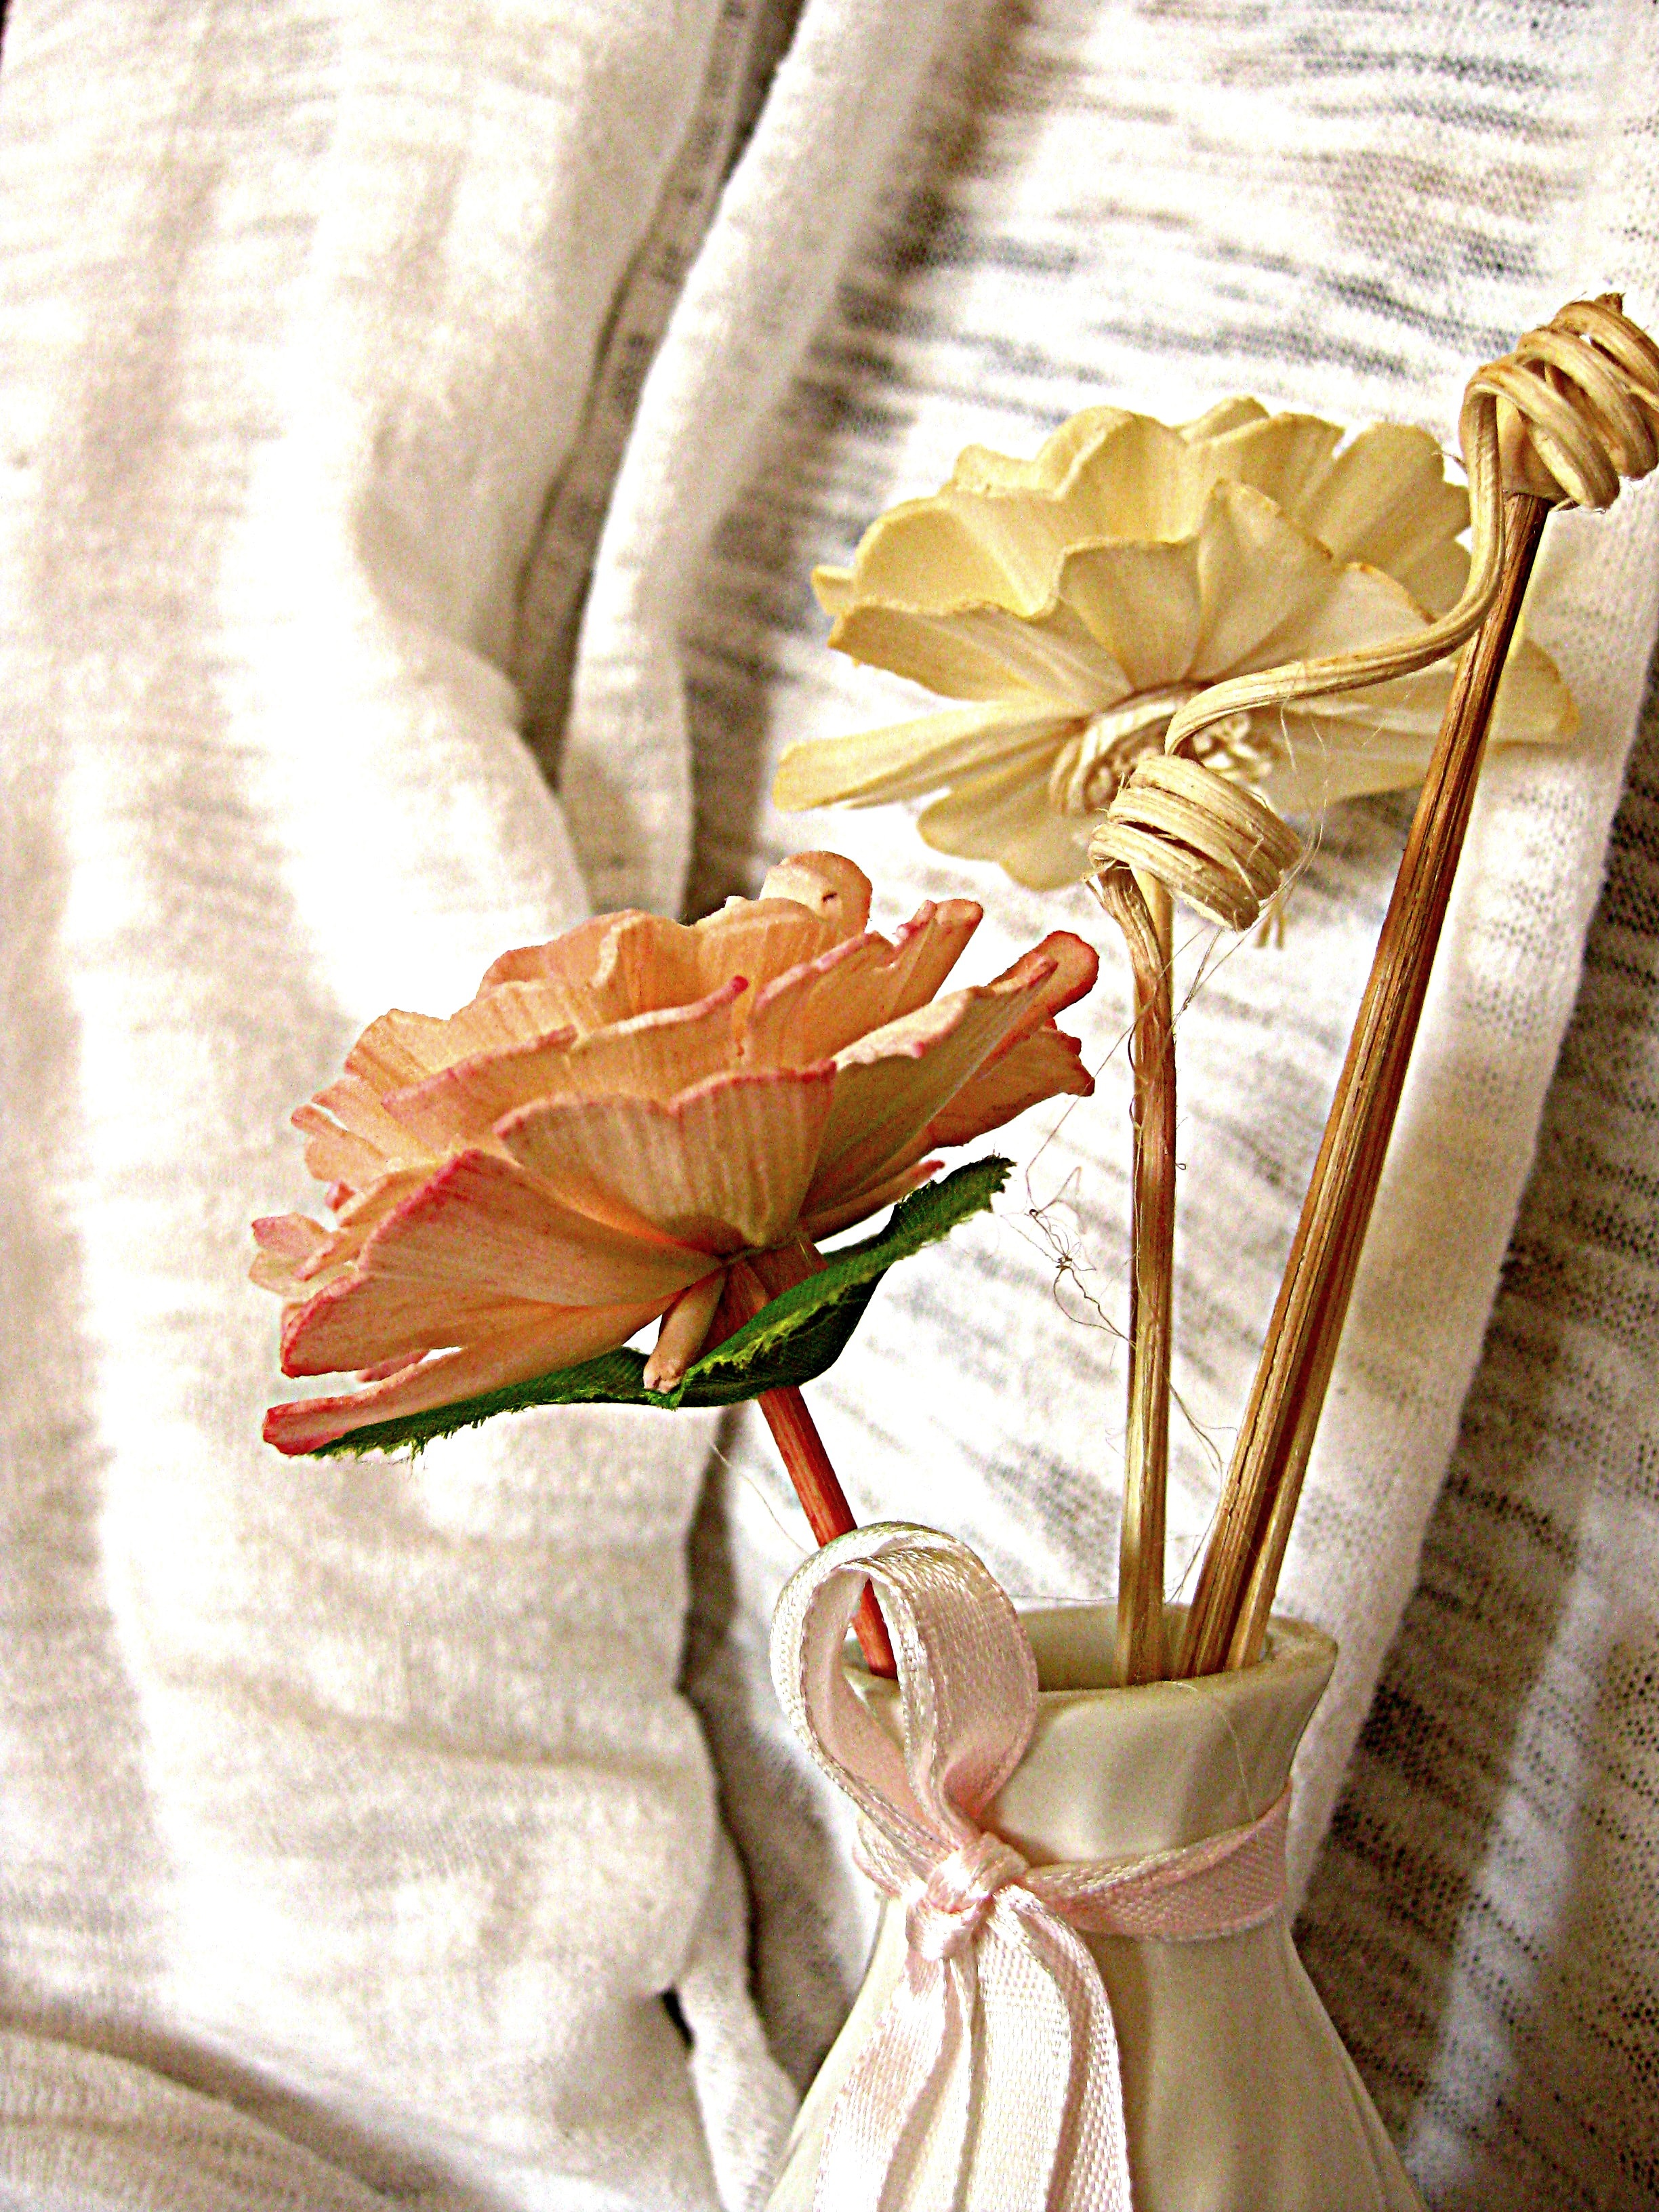
blossom, plant, stem, leaf, flower, petal, bloom, floral, dry, decoration, spring, red, herb, natural, botany, yellow, agriculture, pink, botanical, flowers, roses, vegetation, horticulture, organic, flower bouquet